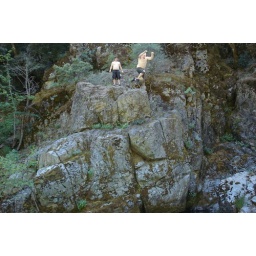
This swimming hole was consumed (or the trees around it) in last year's Bar Complex Fire